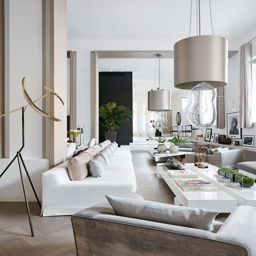
a brilliant example of how you can use real - life greenery as an integral part of your colour scheme .